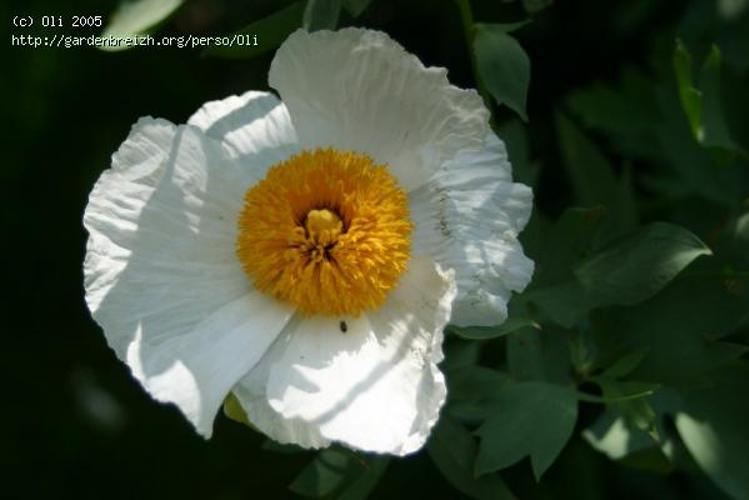
Label: tree poppy